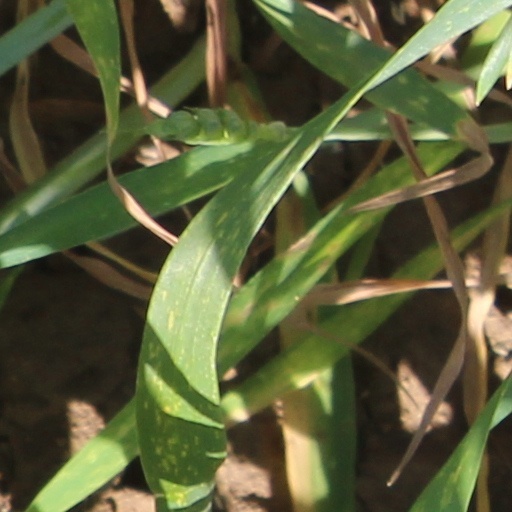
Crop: wheat